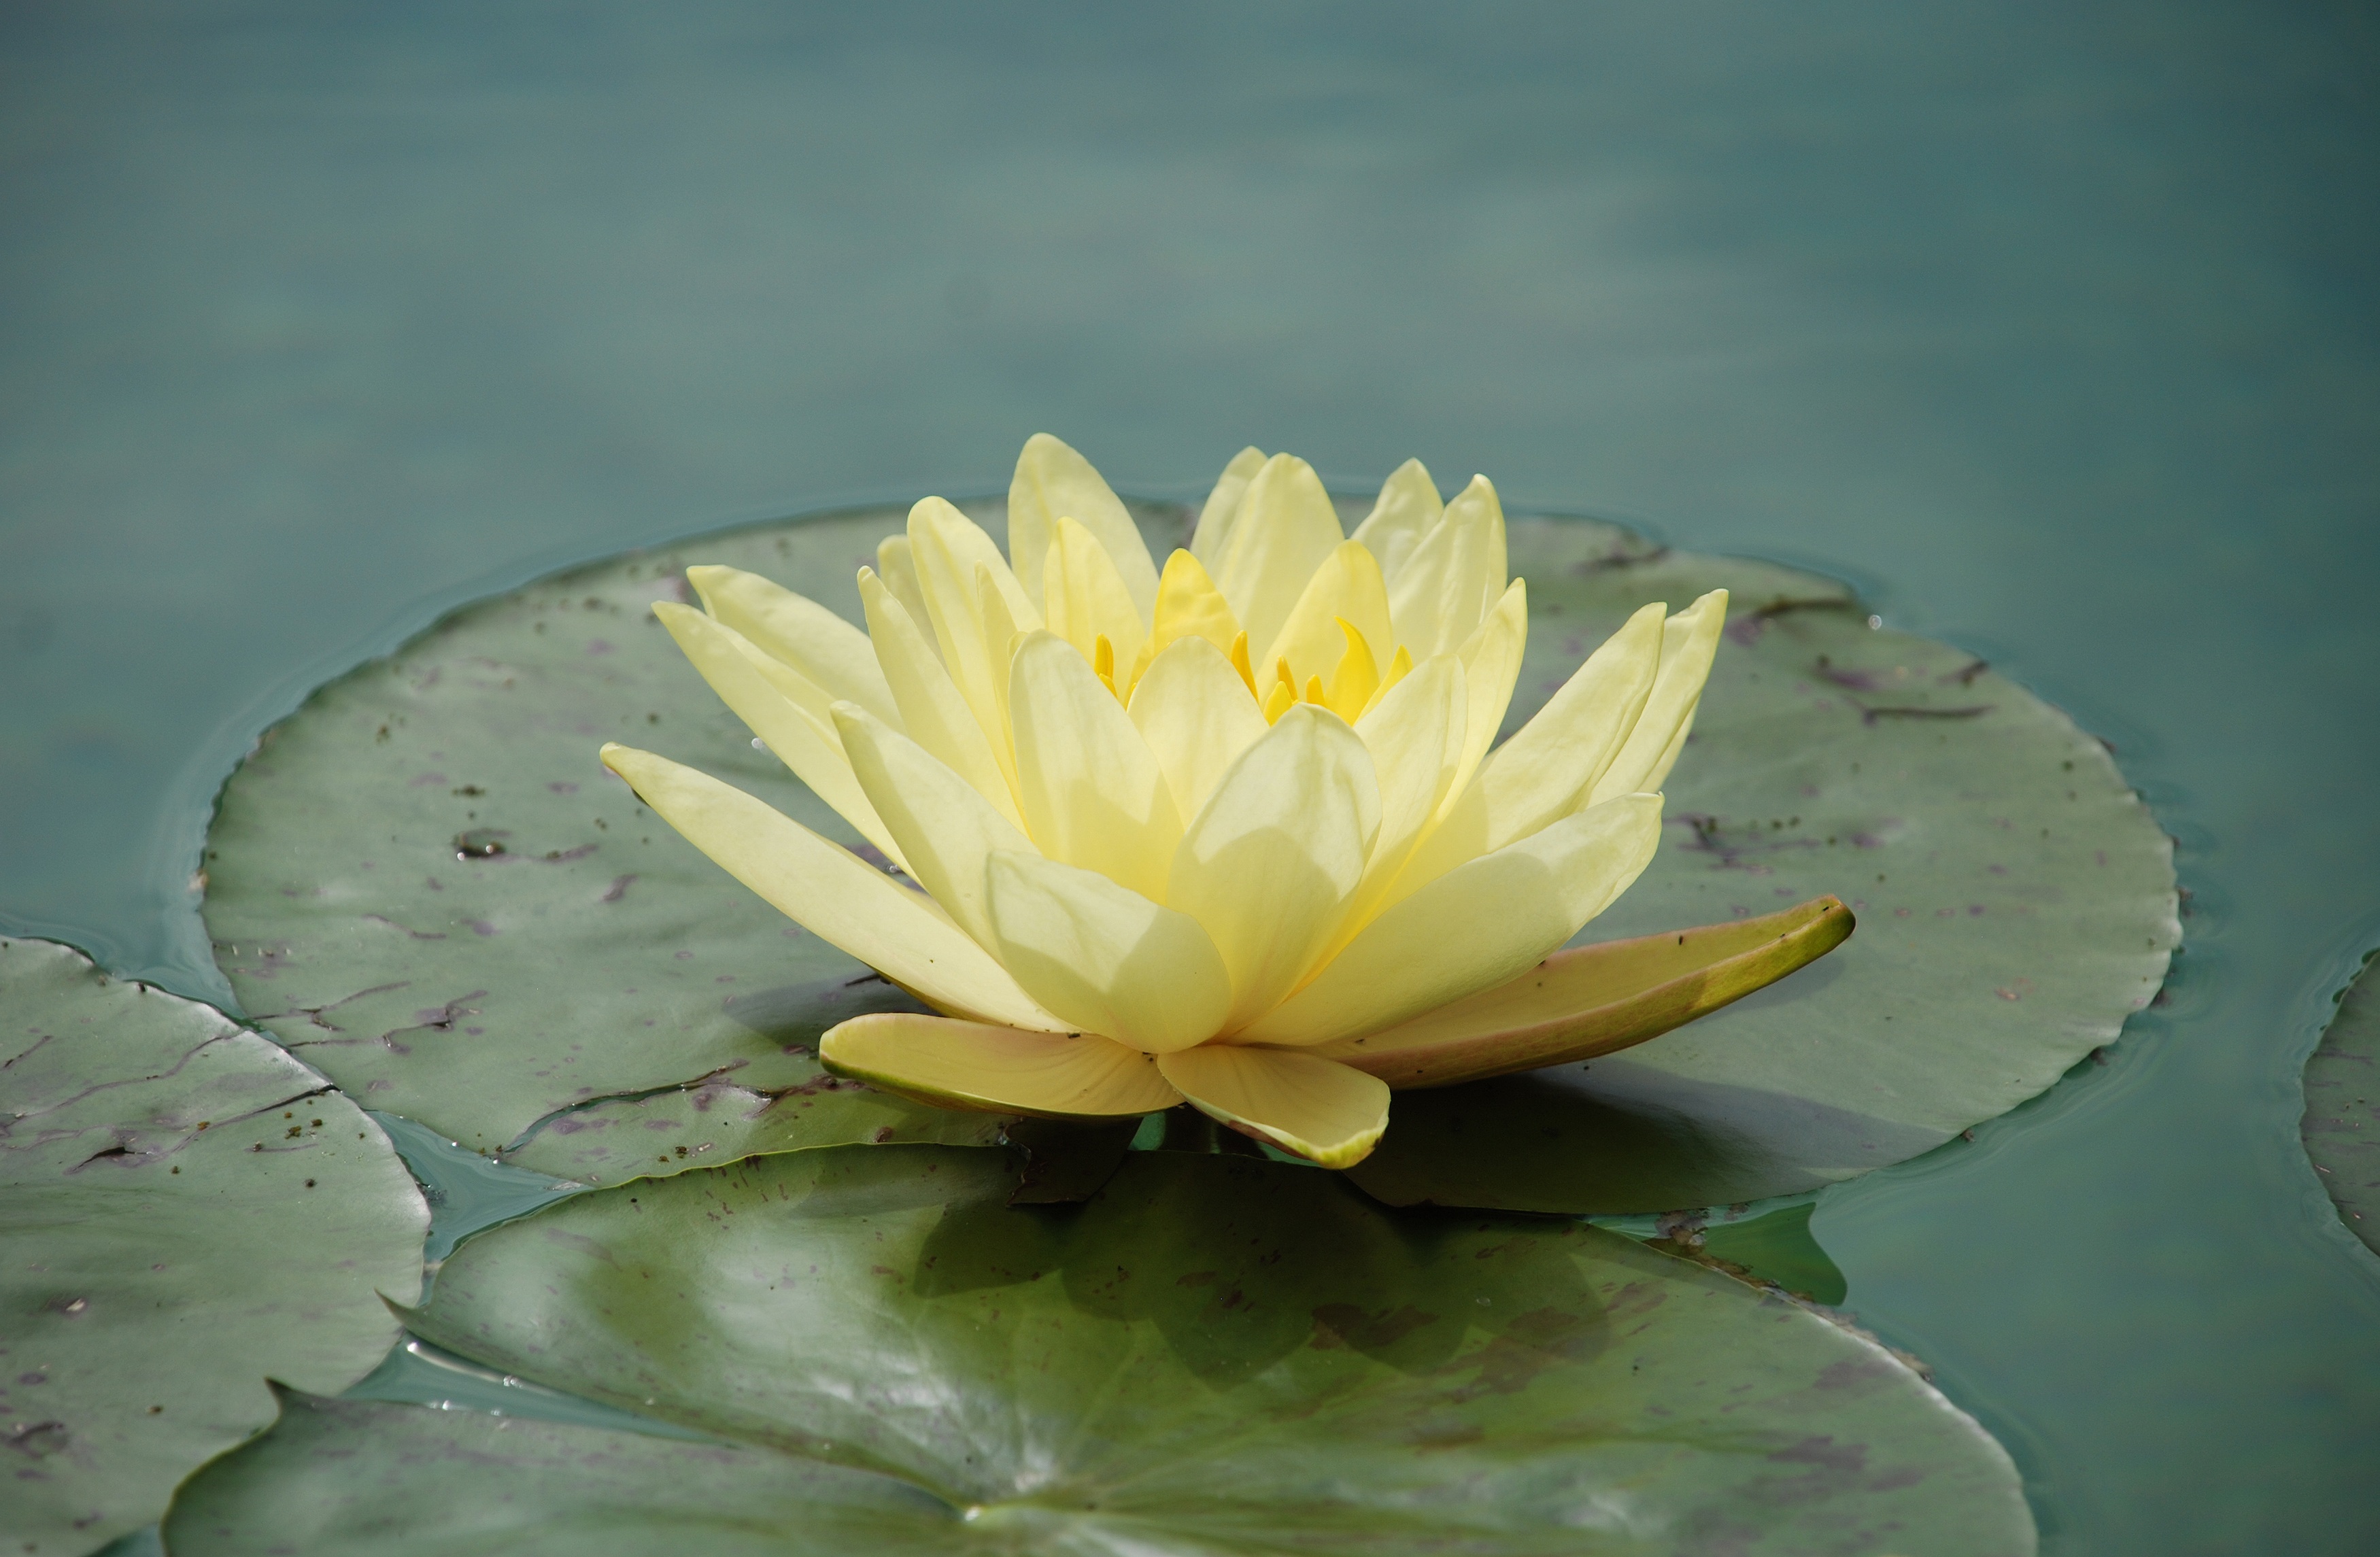
water, nature, blossom, plant, white, flower, petal, bloom, pond, green, red, botany, yellow, garden, pink, sacred lotus, aquatic plant, flora, water lily, flowers, lotus, macro photography, lake rose, nuphar lutea, flowering plant, swimming pond, water rose, biotope, bioteich, land plant, lotus family